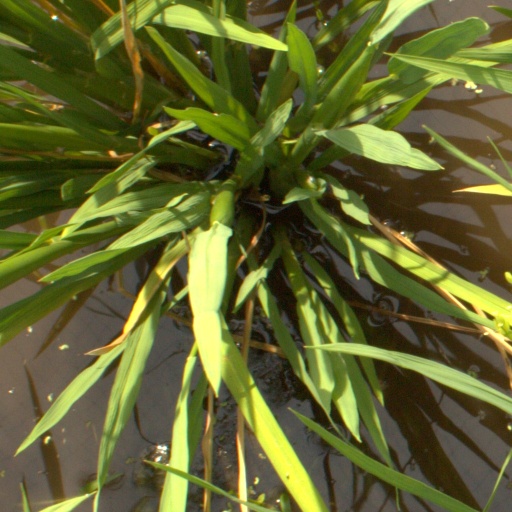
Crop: rice